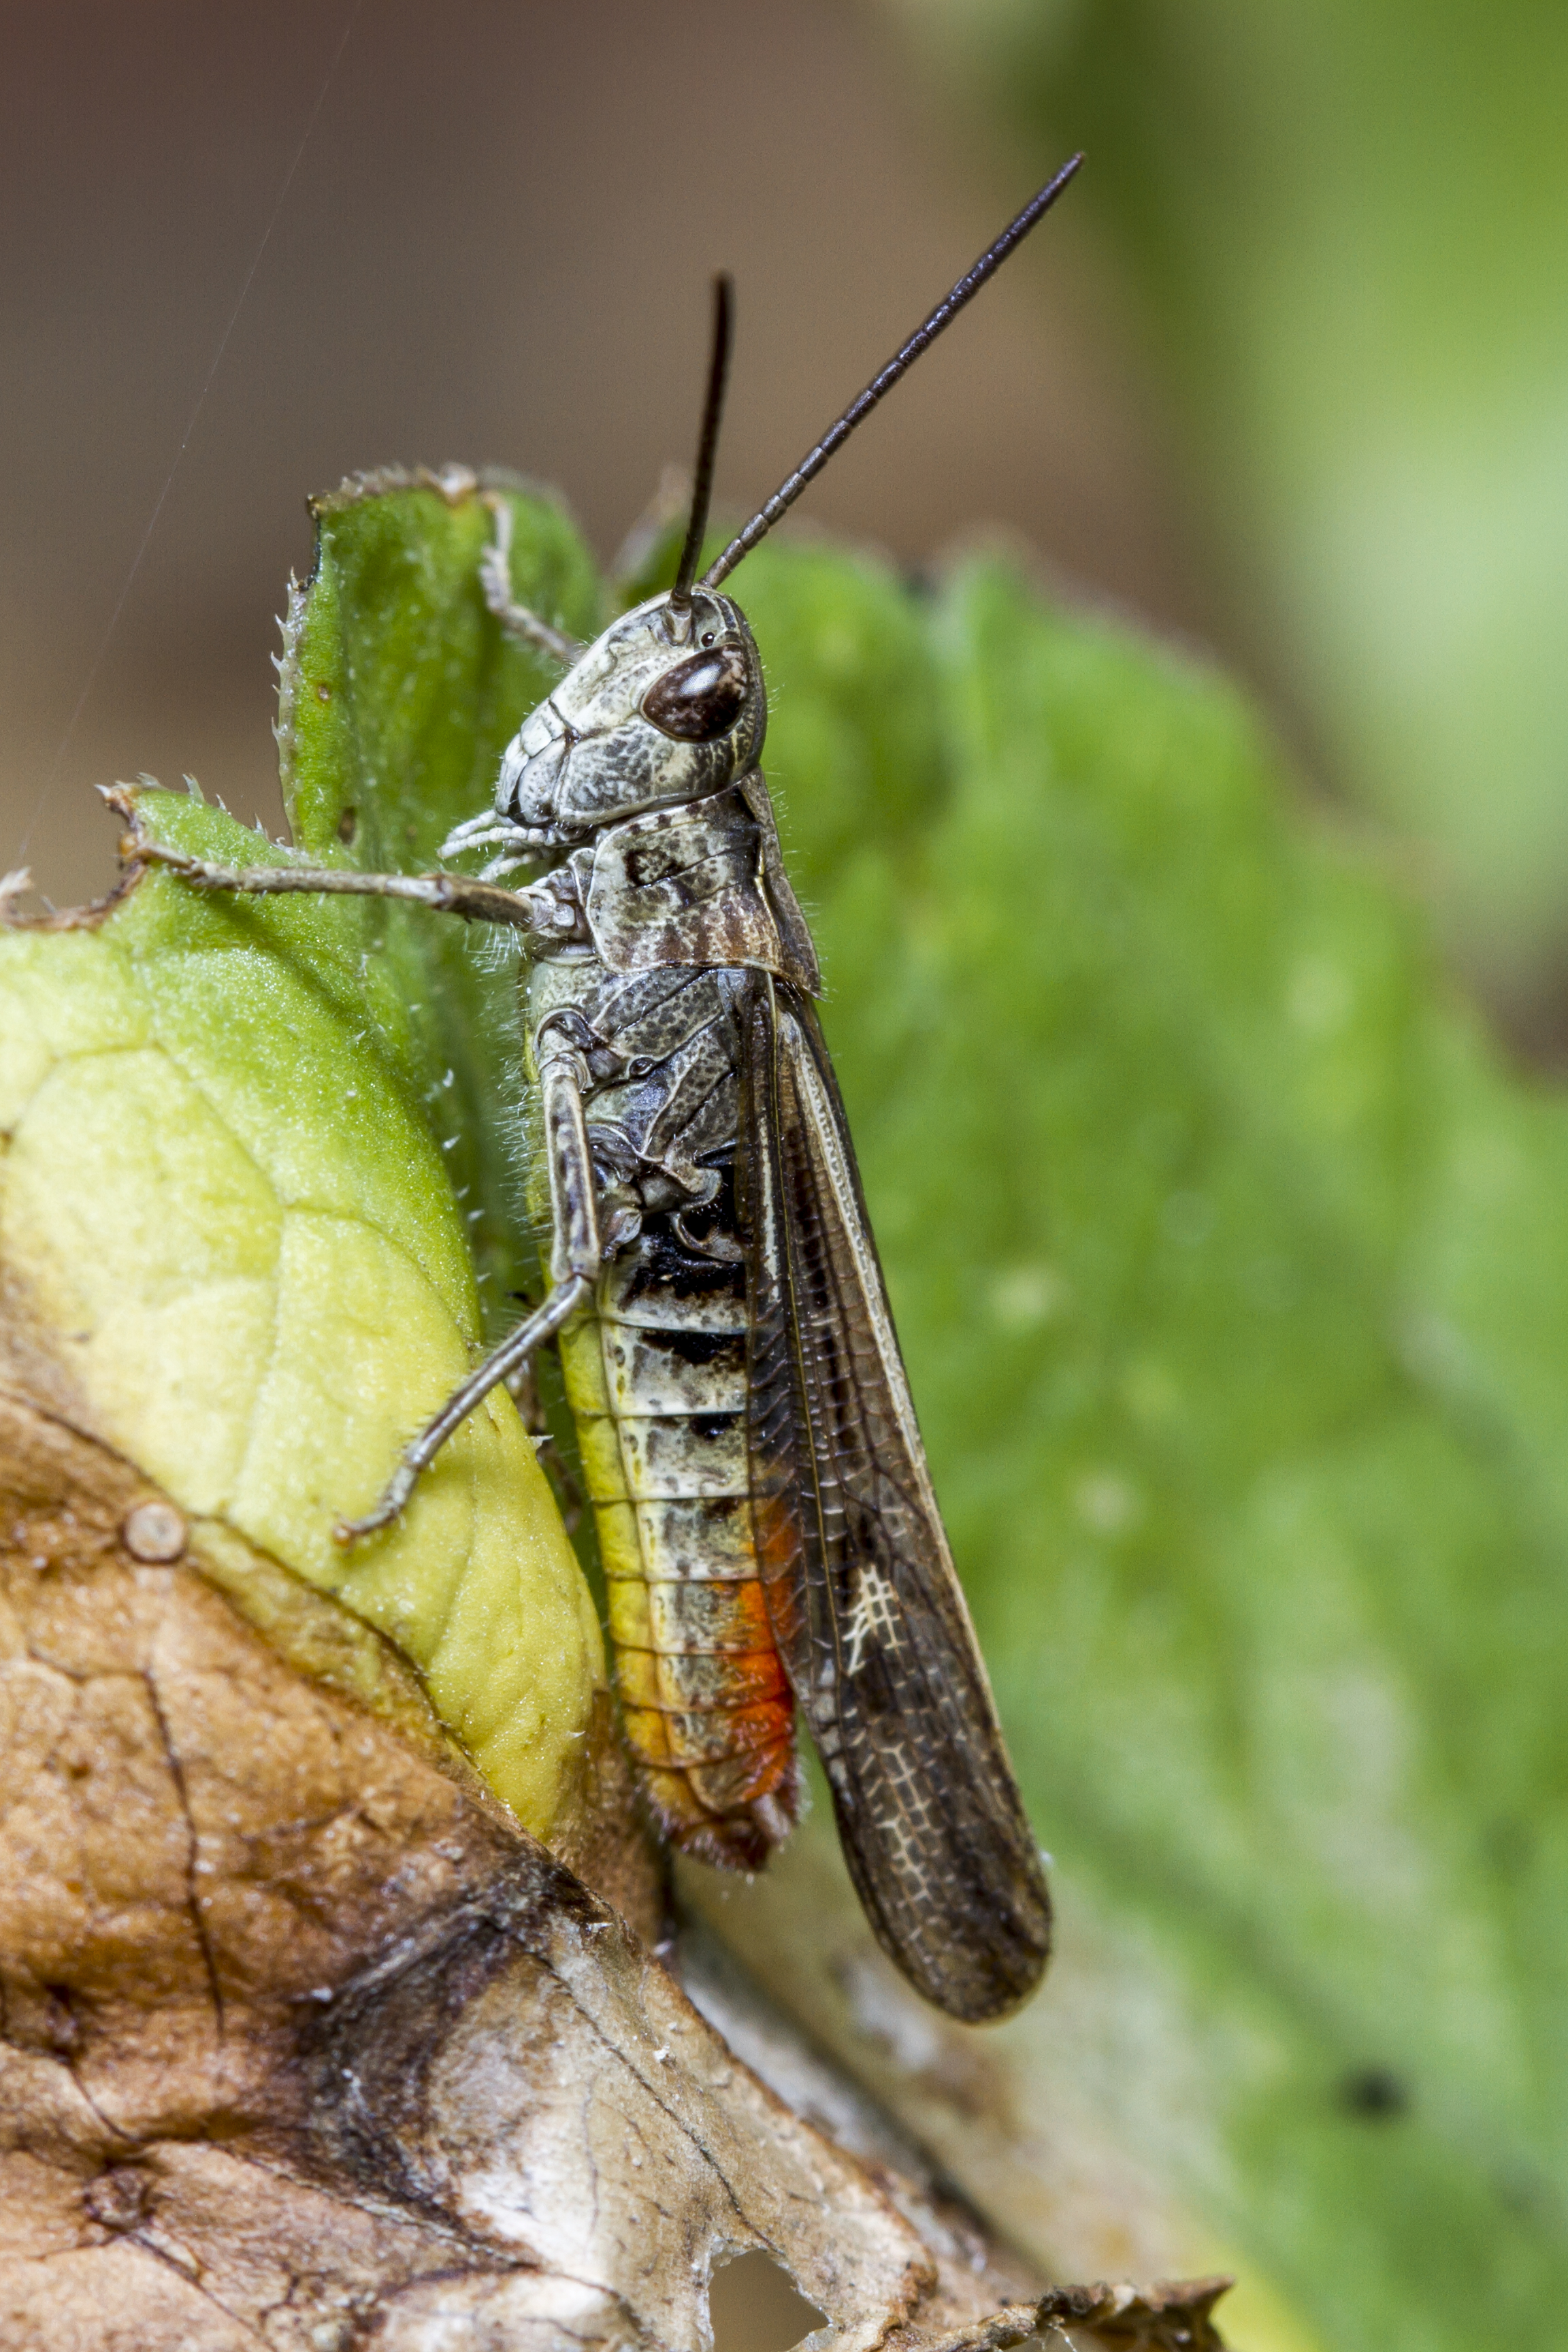
outdoor, photography, insect, macro, garden, fauna, invertebrate, close up, outdoors, uk, canon7d, dof, grasshopper, locust, nikkvalentine, peterborough, hbbt, macro photography, arthropod, chorthippusbrunneus, commonfieldgrashopper, net winged insects, true bugs, cricket like insect